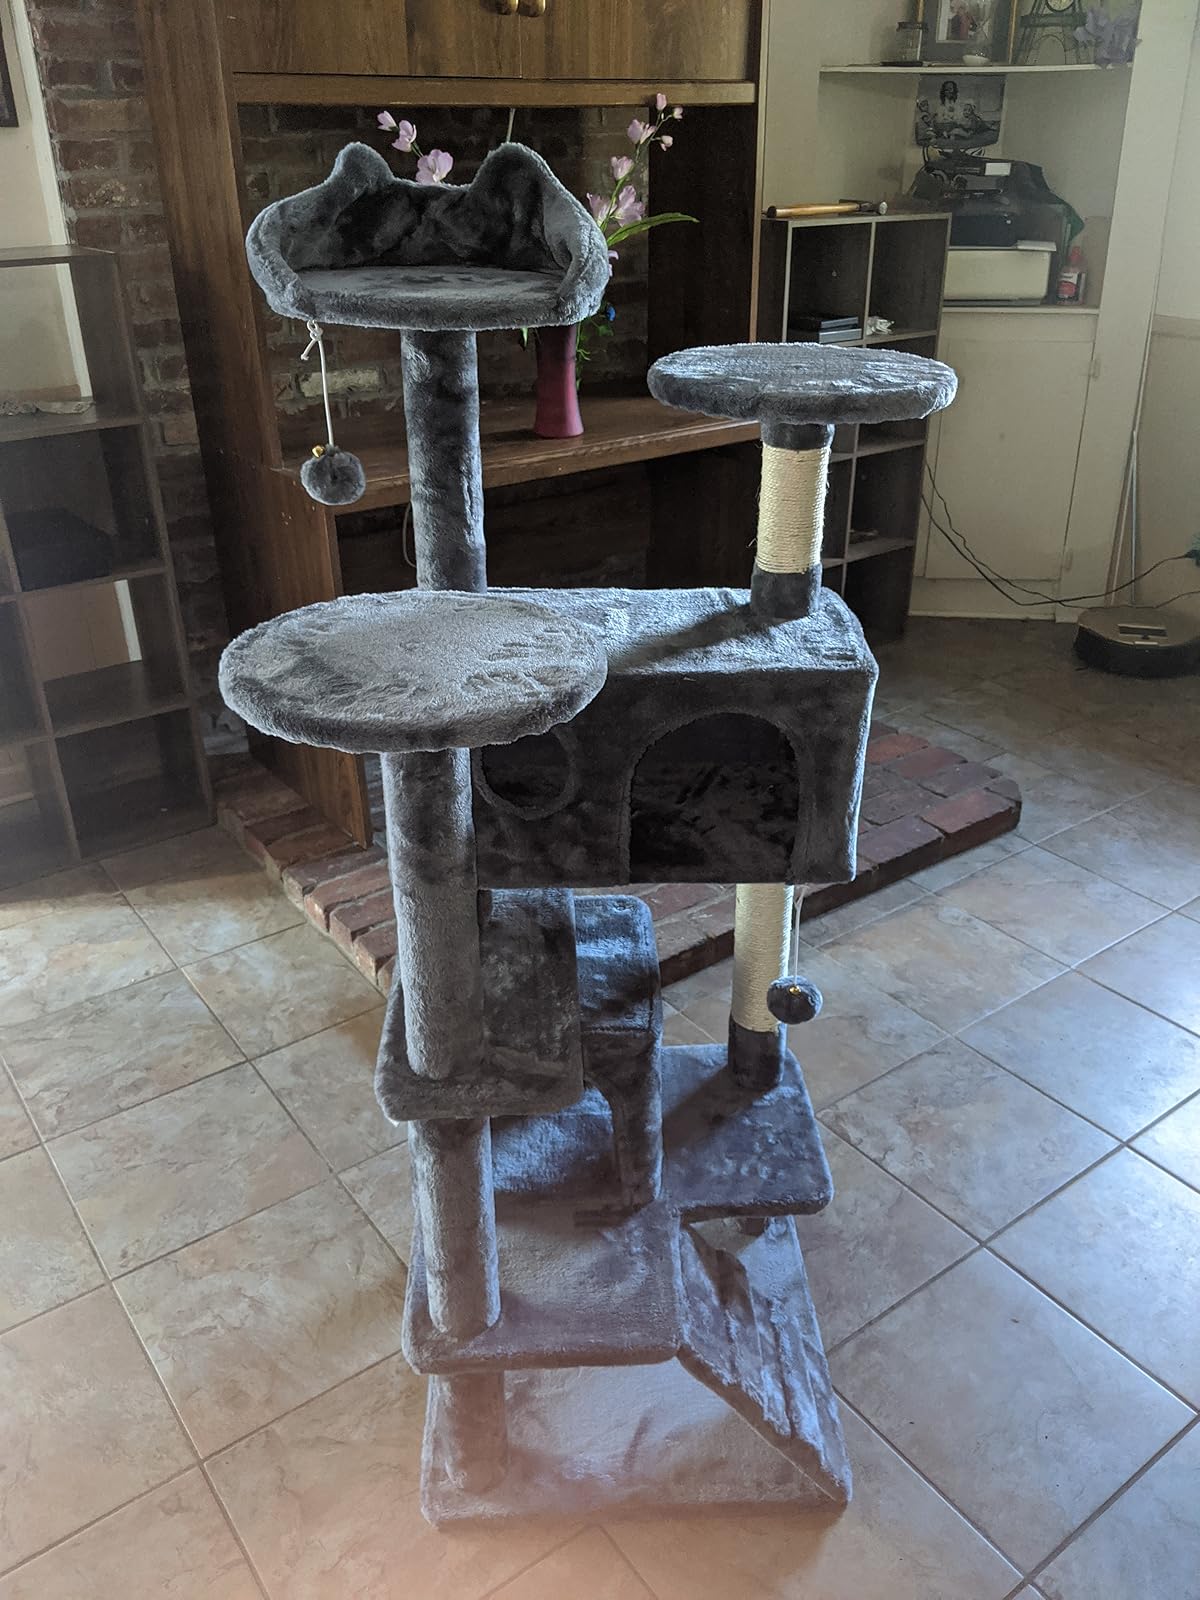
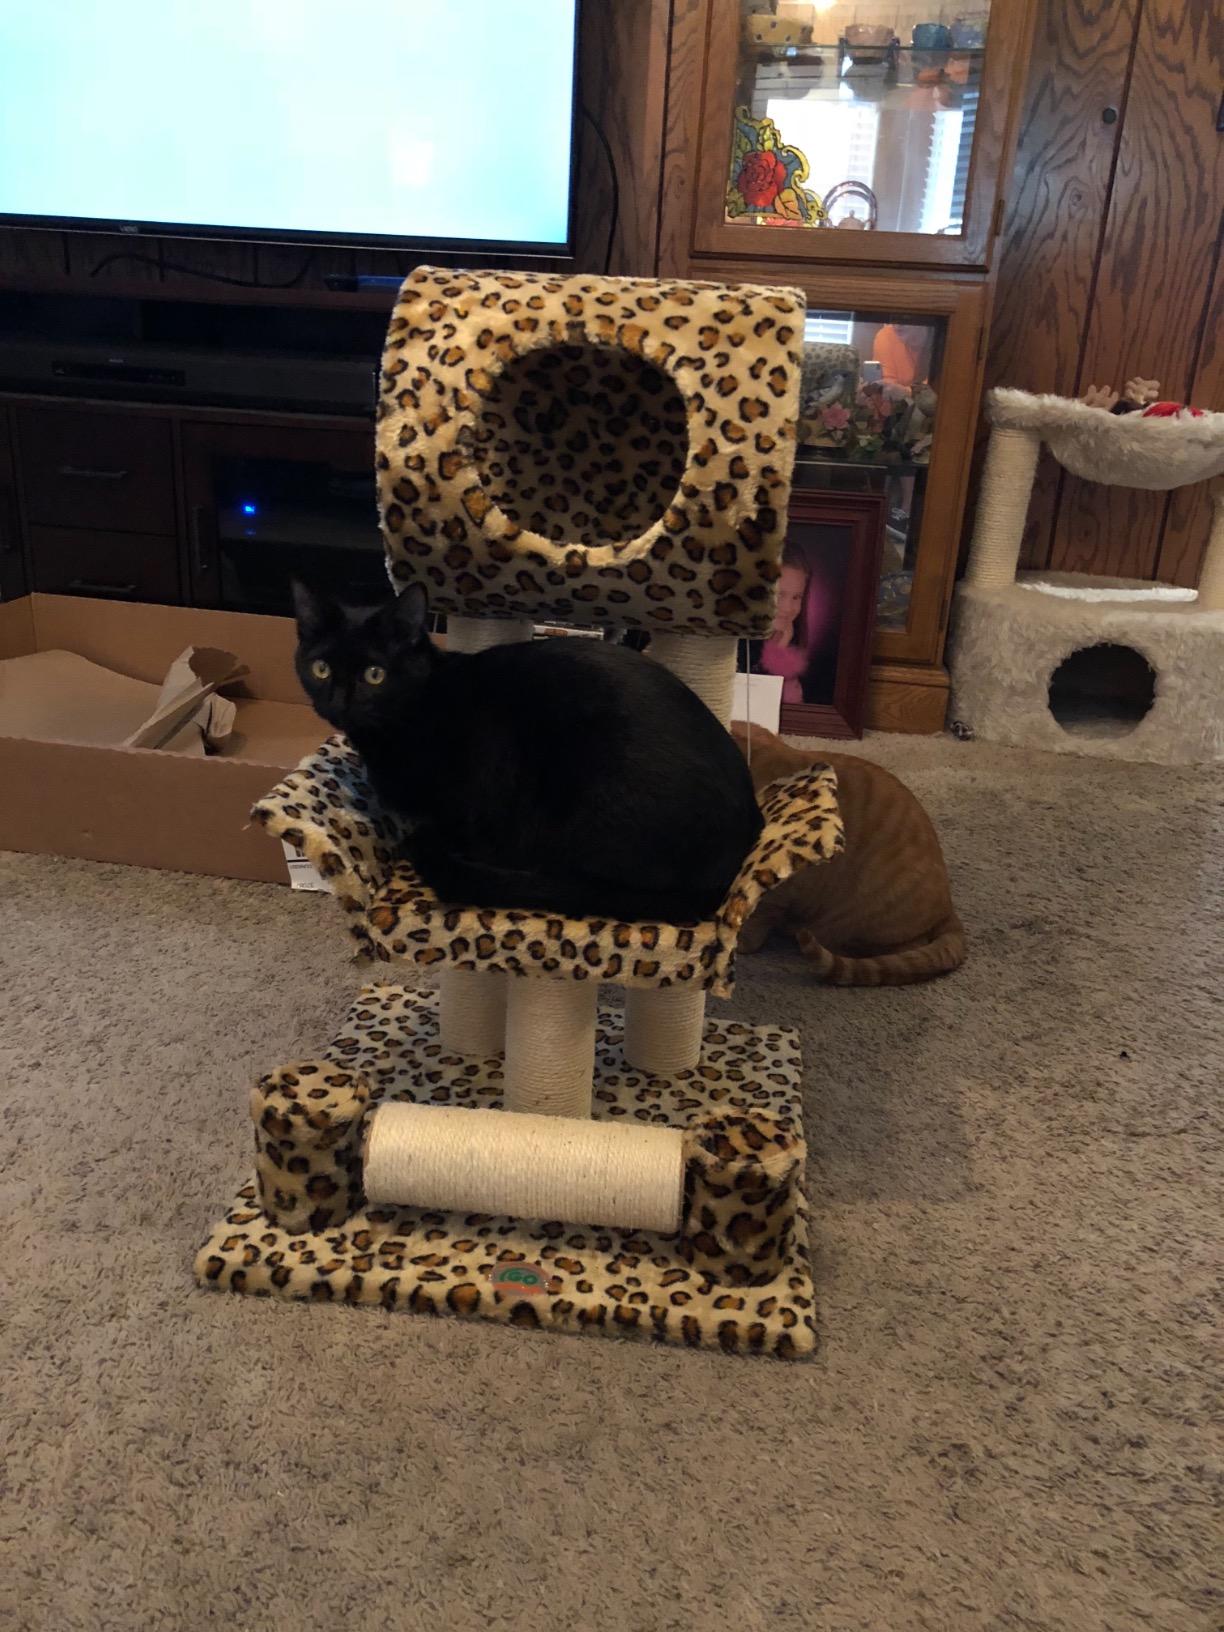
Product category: items_cat tree
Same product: no